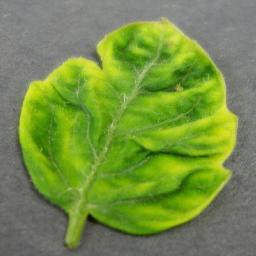
Label: Tomato___Tomato_Yellow_Leaf_Curl_Virus